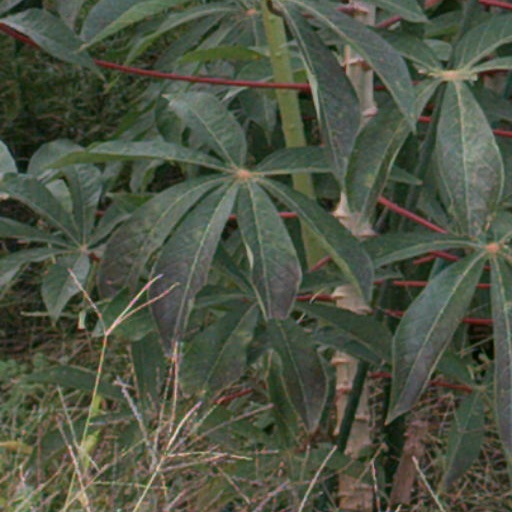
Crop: cassava